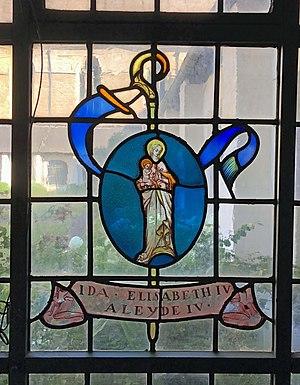
Vitrail 3 abbesses Cambre
Élisabeth IV est une religieuse cistercienne qui fut la 20ᵉ abbesse de l'abbaye de la Cambre.
Liste exhaustive des abbesses de l'abbaye de la Cambre.
Aleyde IV est une religieuse cistercienne qui fut la 18ᵉ abbesse de l'abbaye de la Cambre.
Catherine Thys est une religieuse cistercienne qui fut la 19ᵉ abbesse de l'abbaye de la Cambre.